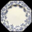
Label: plate